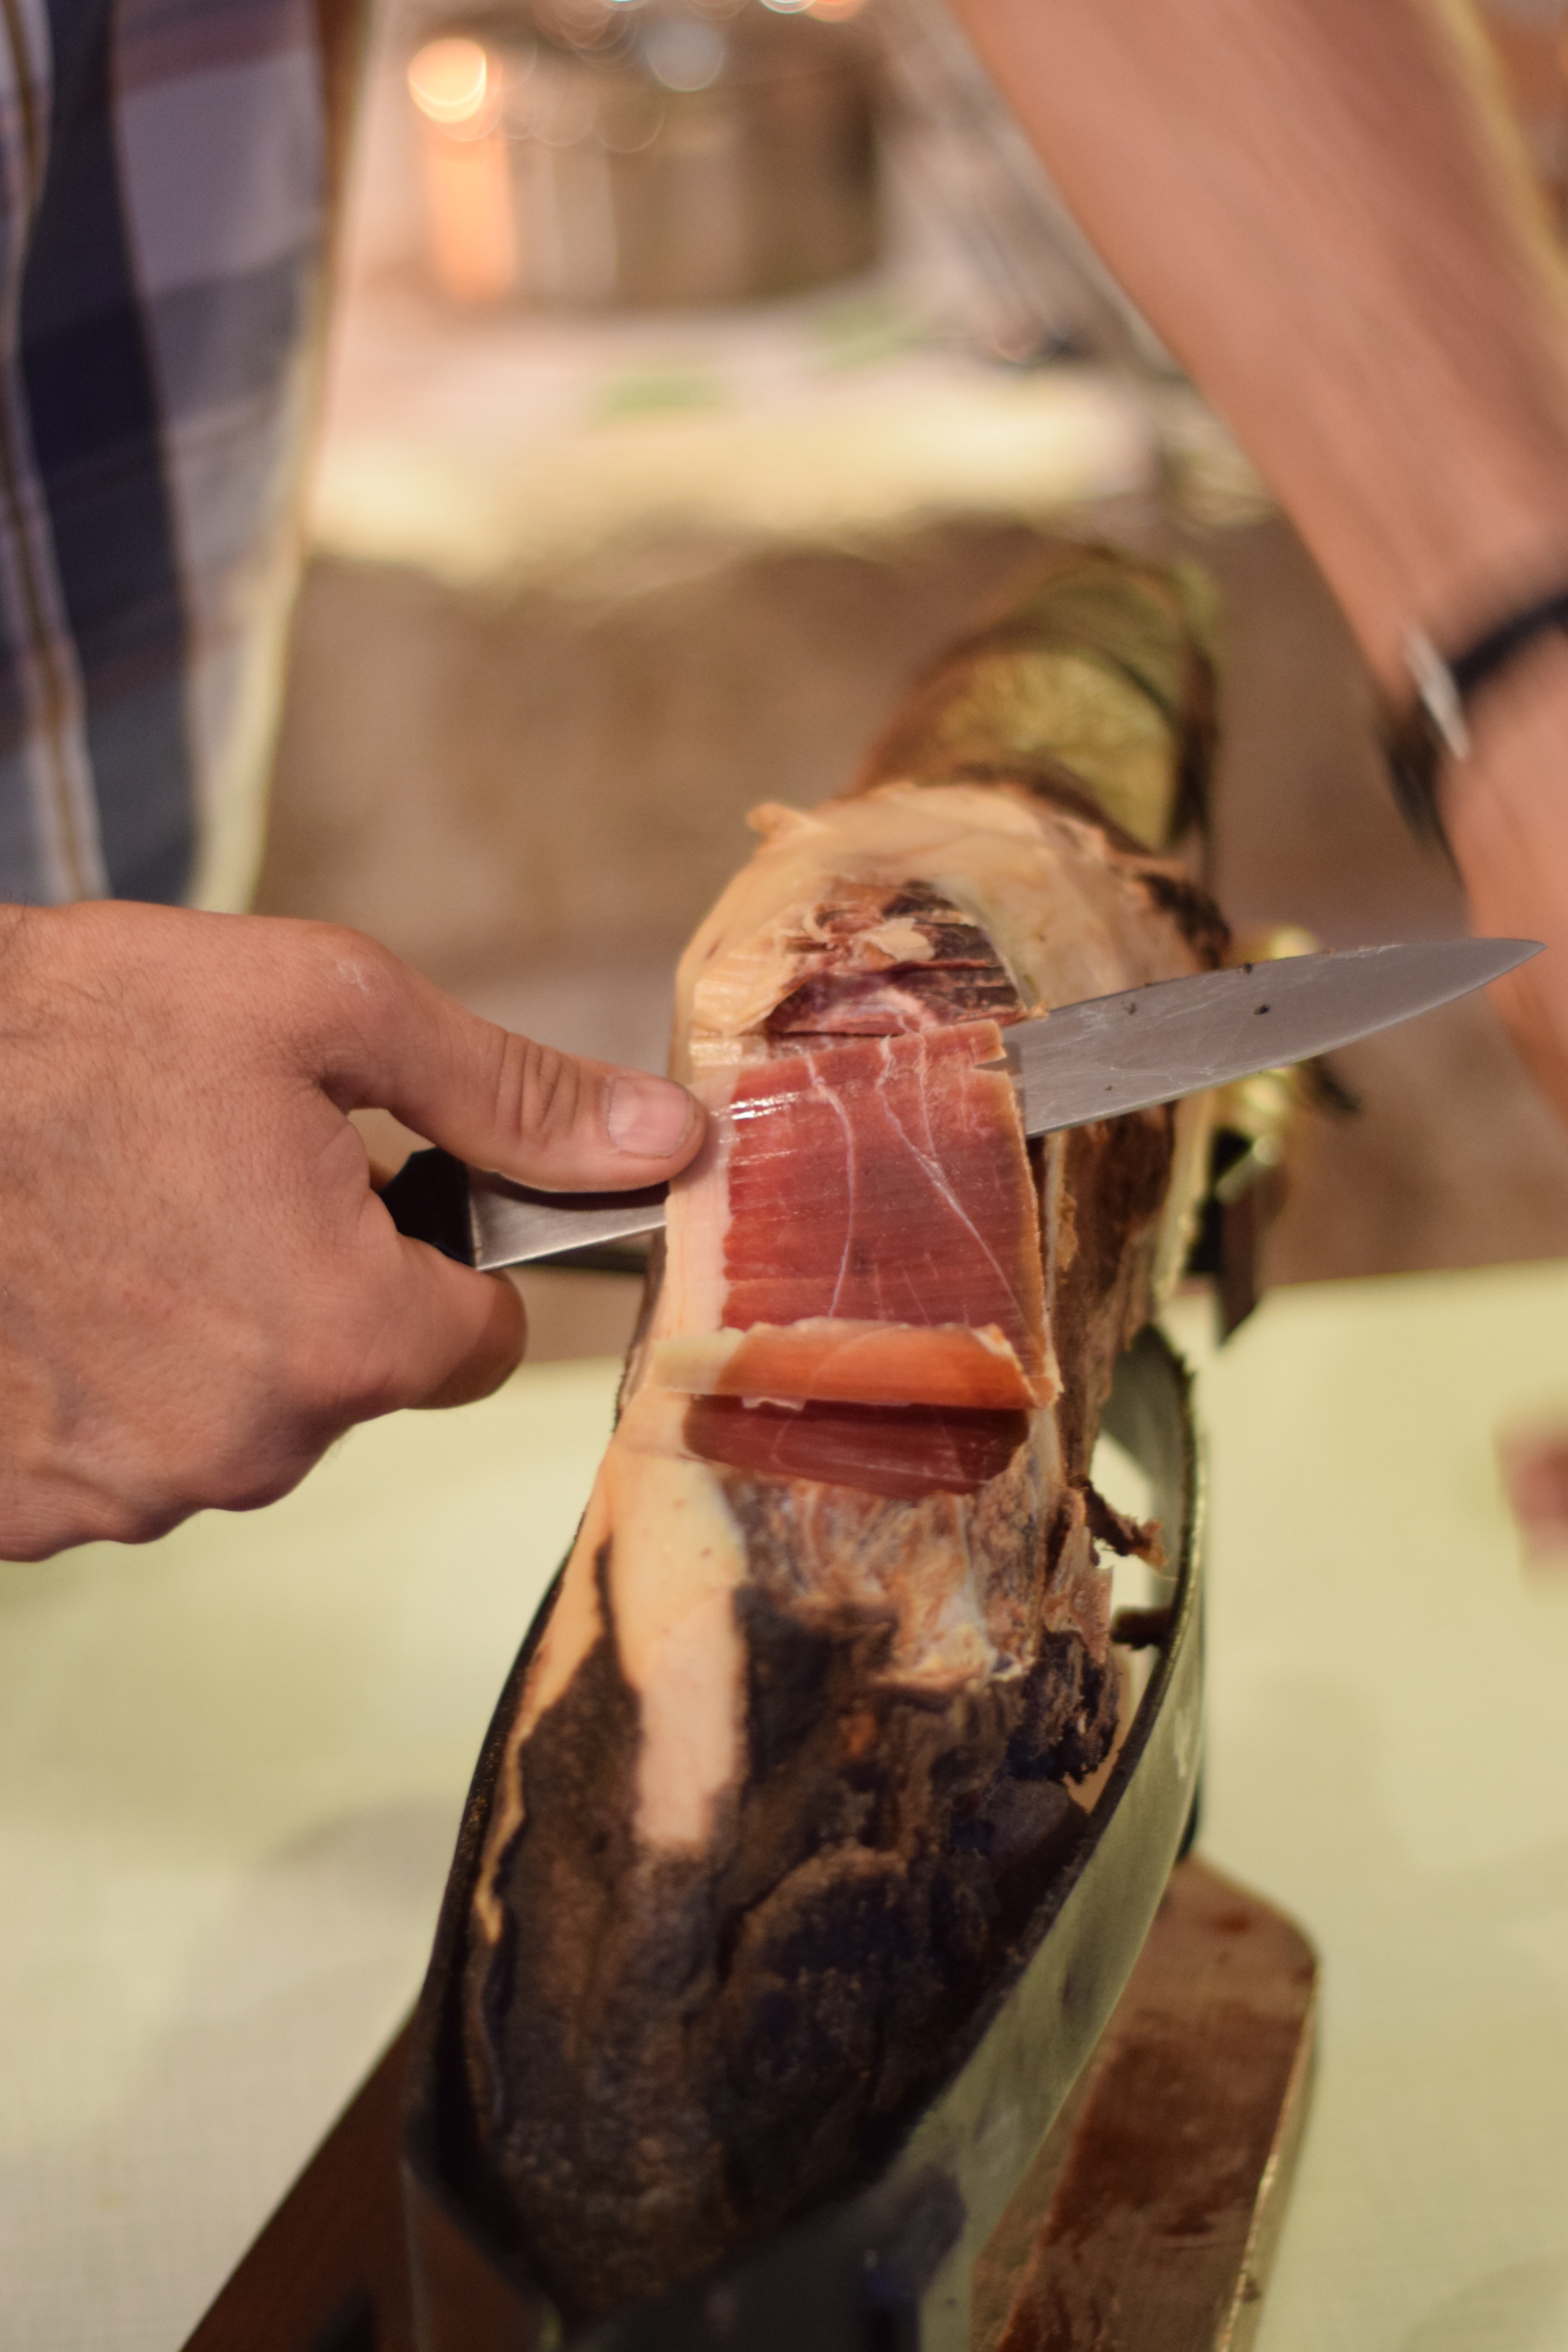
leg, dish, food, mediterranean, ingredient, fish, gourmet, meat, cuisine, preparation, knife, prosciutto, carve, cut, croatia, carving, gastronomy, traditional, ham, smoked, butcher, uncooked, sense, cured